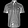
Label: Shirt